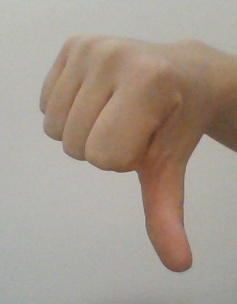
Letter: waw